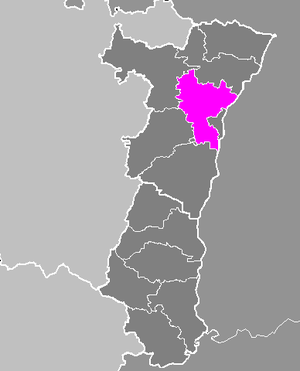
L'arrondissement de Strasbourg-Campagne est une ancienne division administrative française, située dans le département du Bas-Rhin, région Grand Est.